Ida Marie Hagen

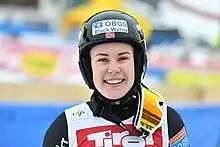
Ida Marie Hagen in 2023

Ida Marie Hagen (born 18 August 2000) is a Norwegian Nordic combined athlete.